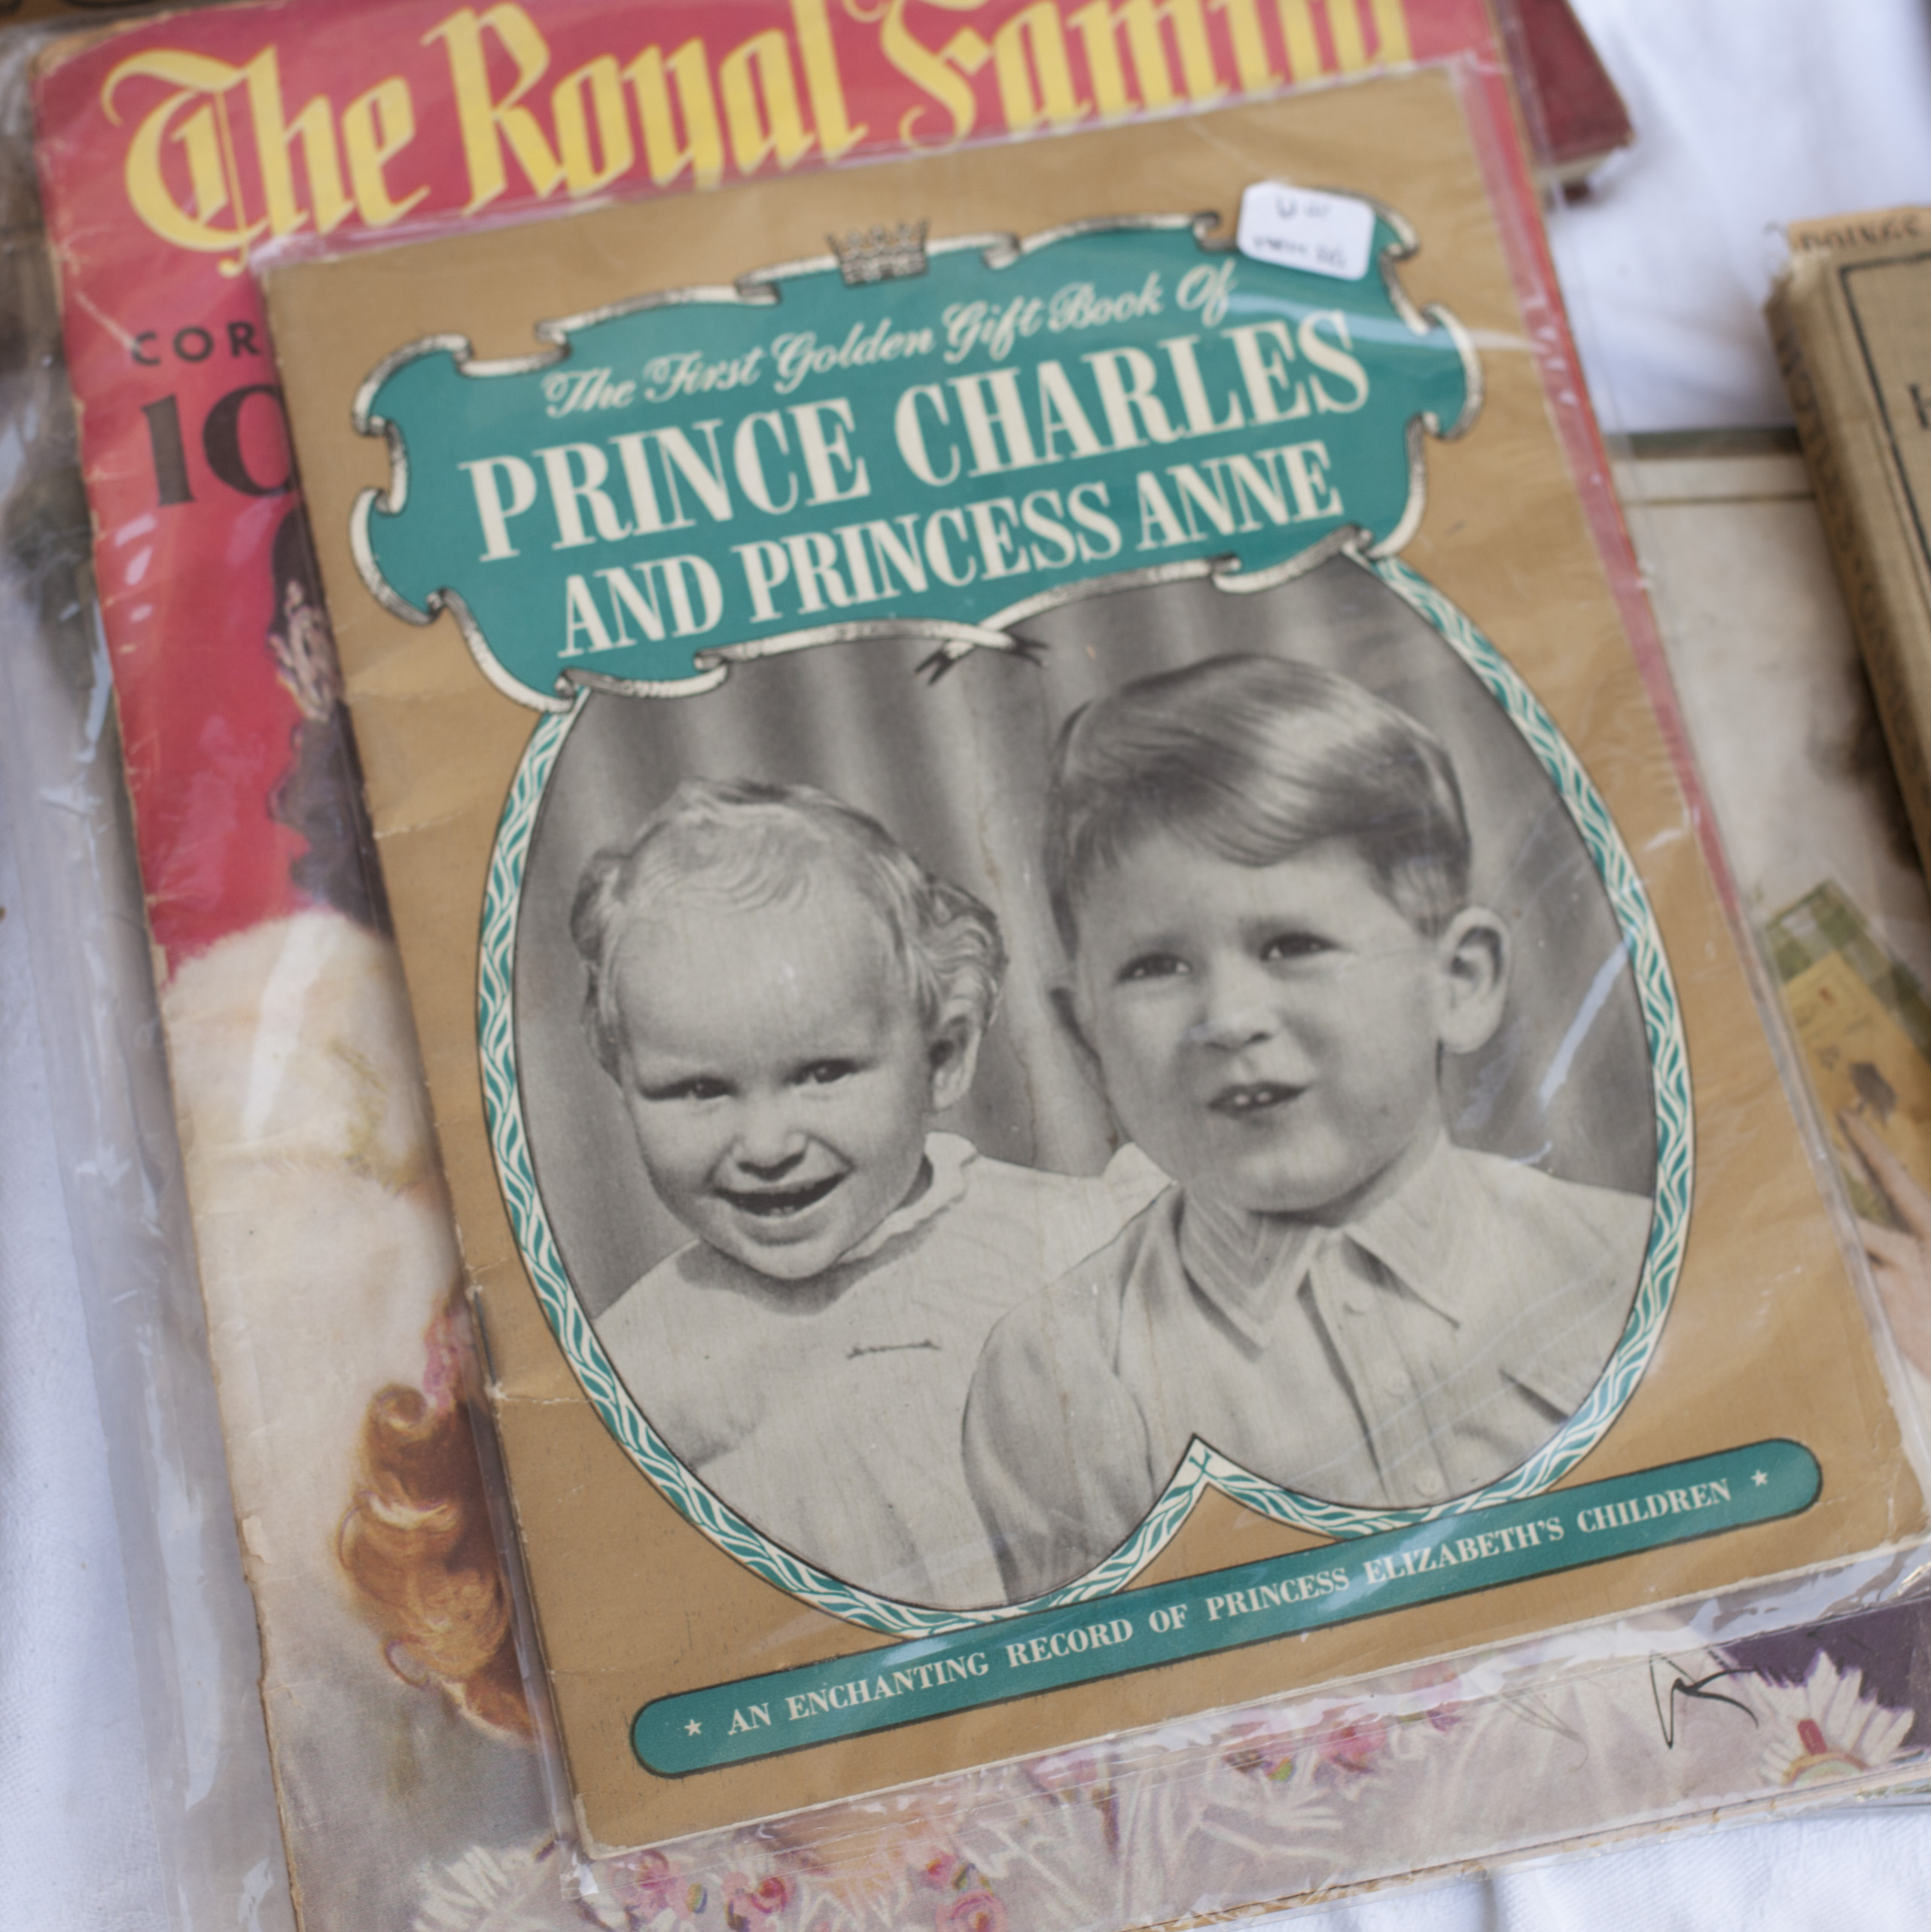
child, art